Shanghai International Settlement

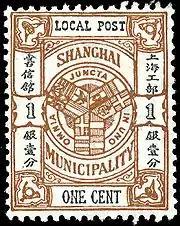
Shanghai local post stamp showing the seal of the Municipal Council

Anglo-American influence effectively ended after 8 December 1941, when the Imperial Japanese Army entered and occupied the British and American controlled parts of the city in the wake of the attack on Pearl Harbor. The British and American troops, taken by surprise, surrendered without a shot, with the exception of the only British riverboat in Shanghai, HMS "Peterel", which refused to surrender; six of the 18 British crew on board at the time were killed when the ship was sunk after the Japanese opened fire at almost point-blank range. The French troops did not move from the preserved French Concession, as the French Vichy government considered itself neutral.